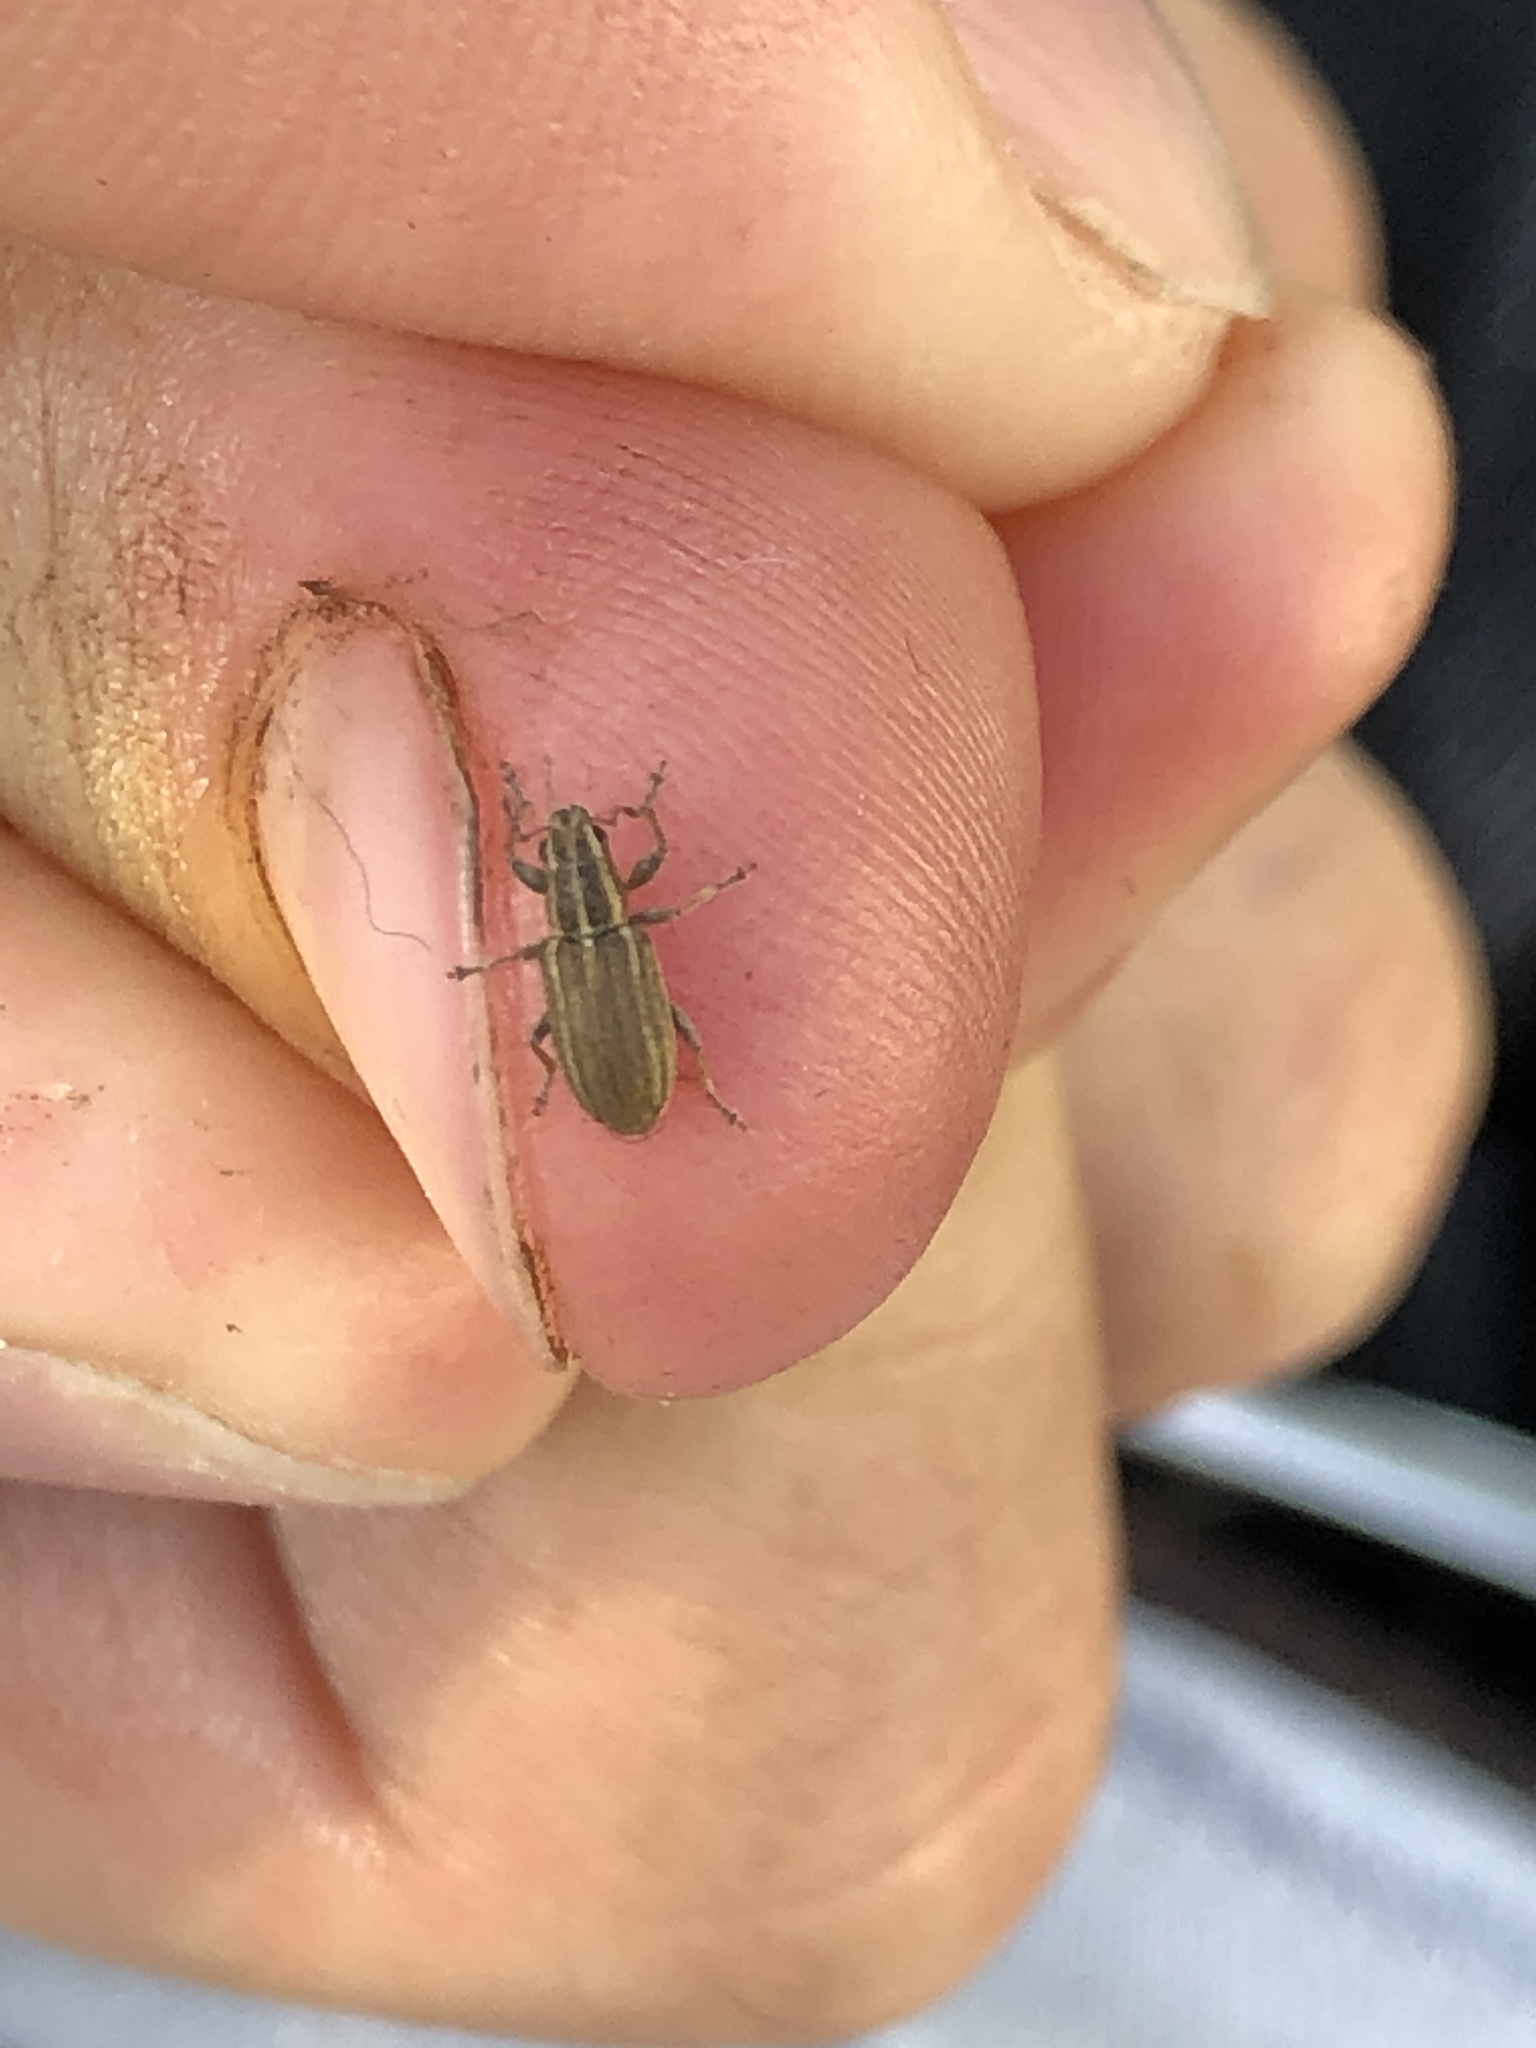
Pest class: pea_leaf_weevil